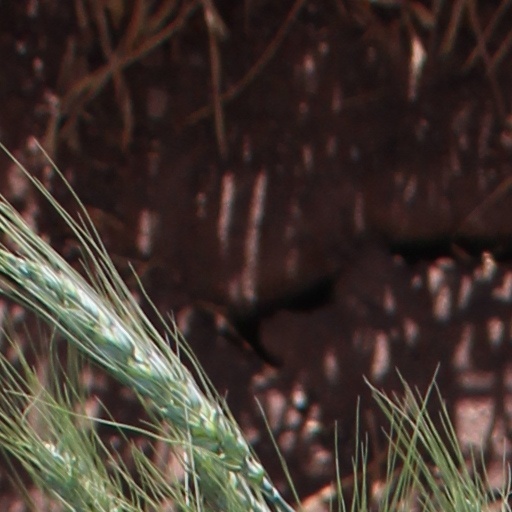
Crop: wheat